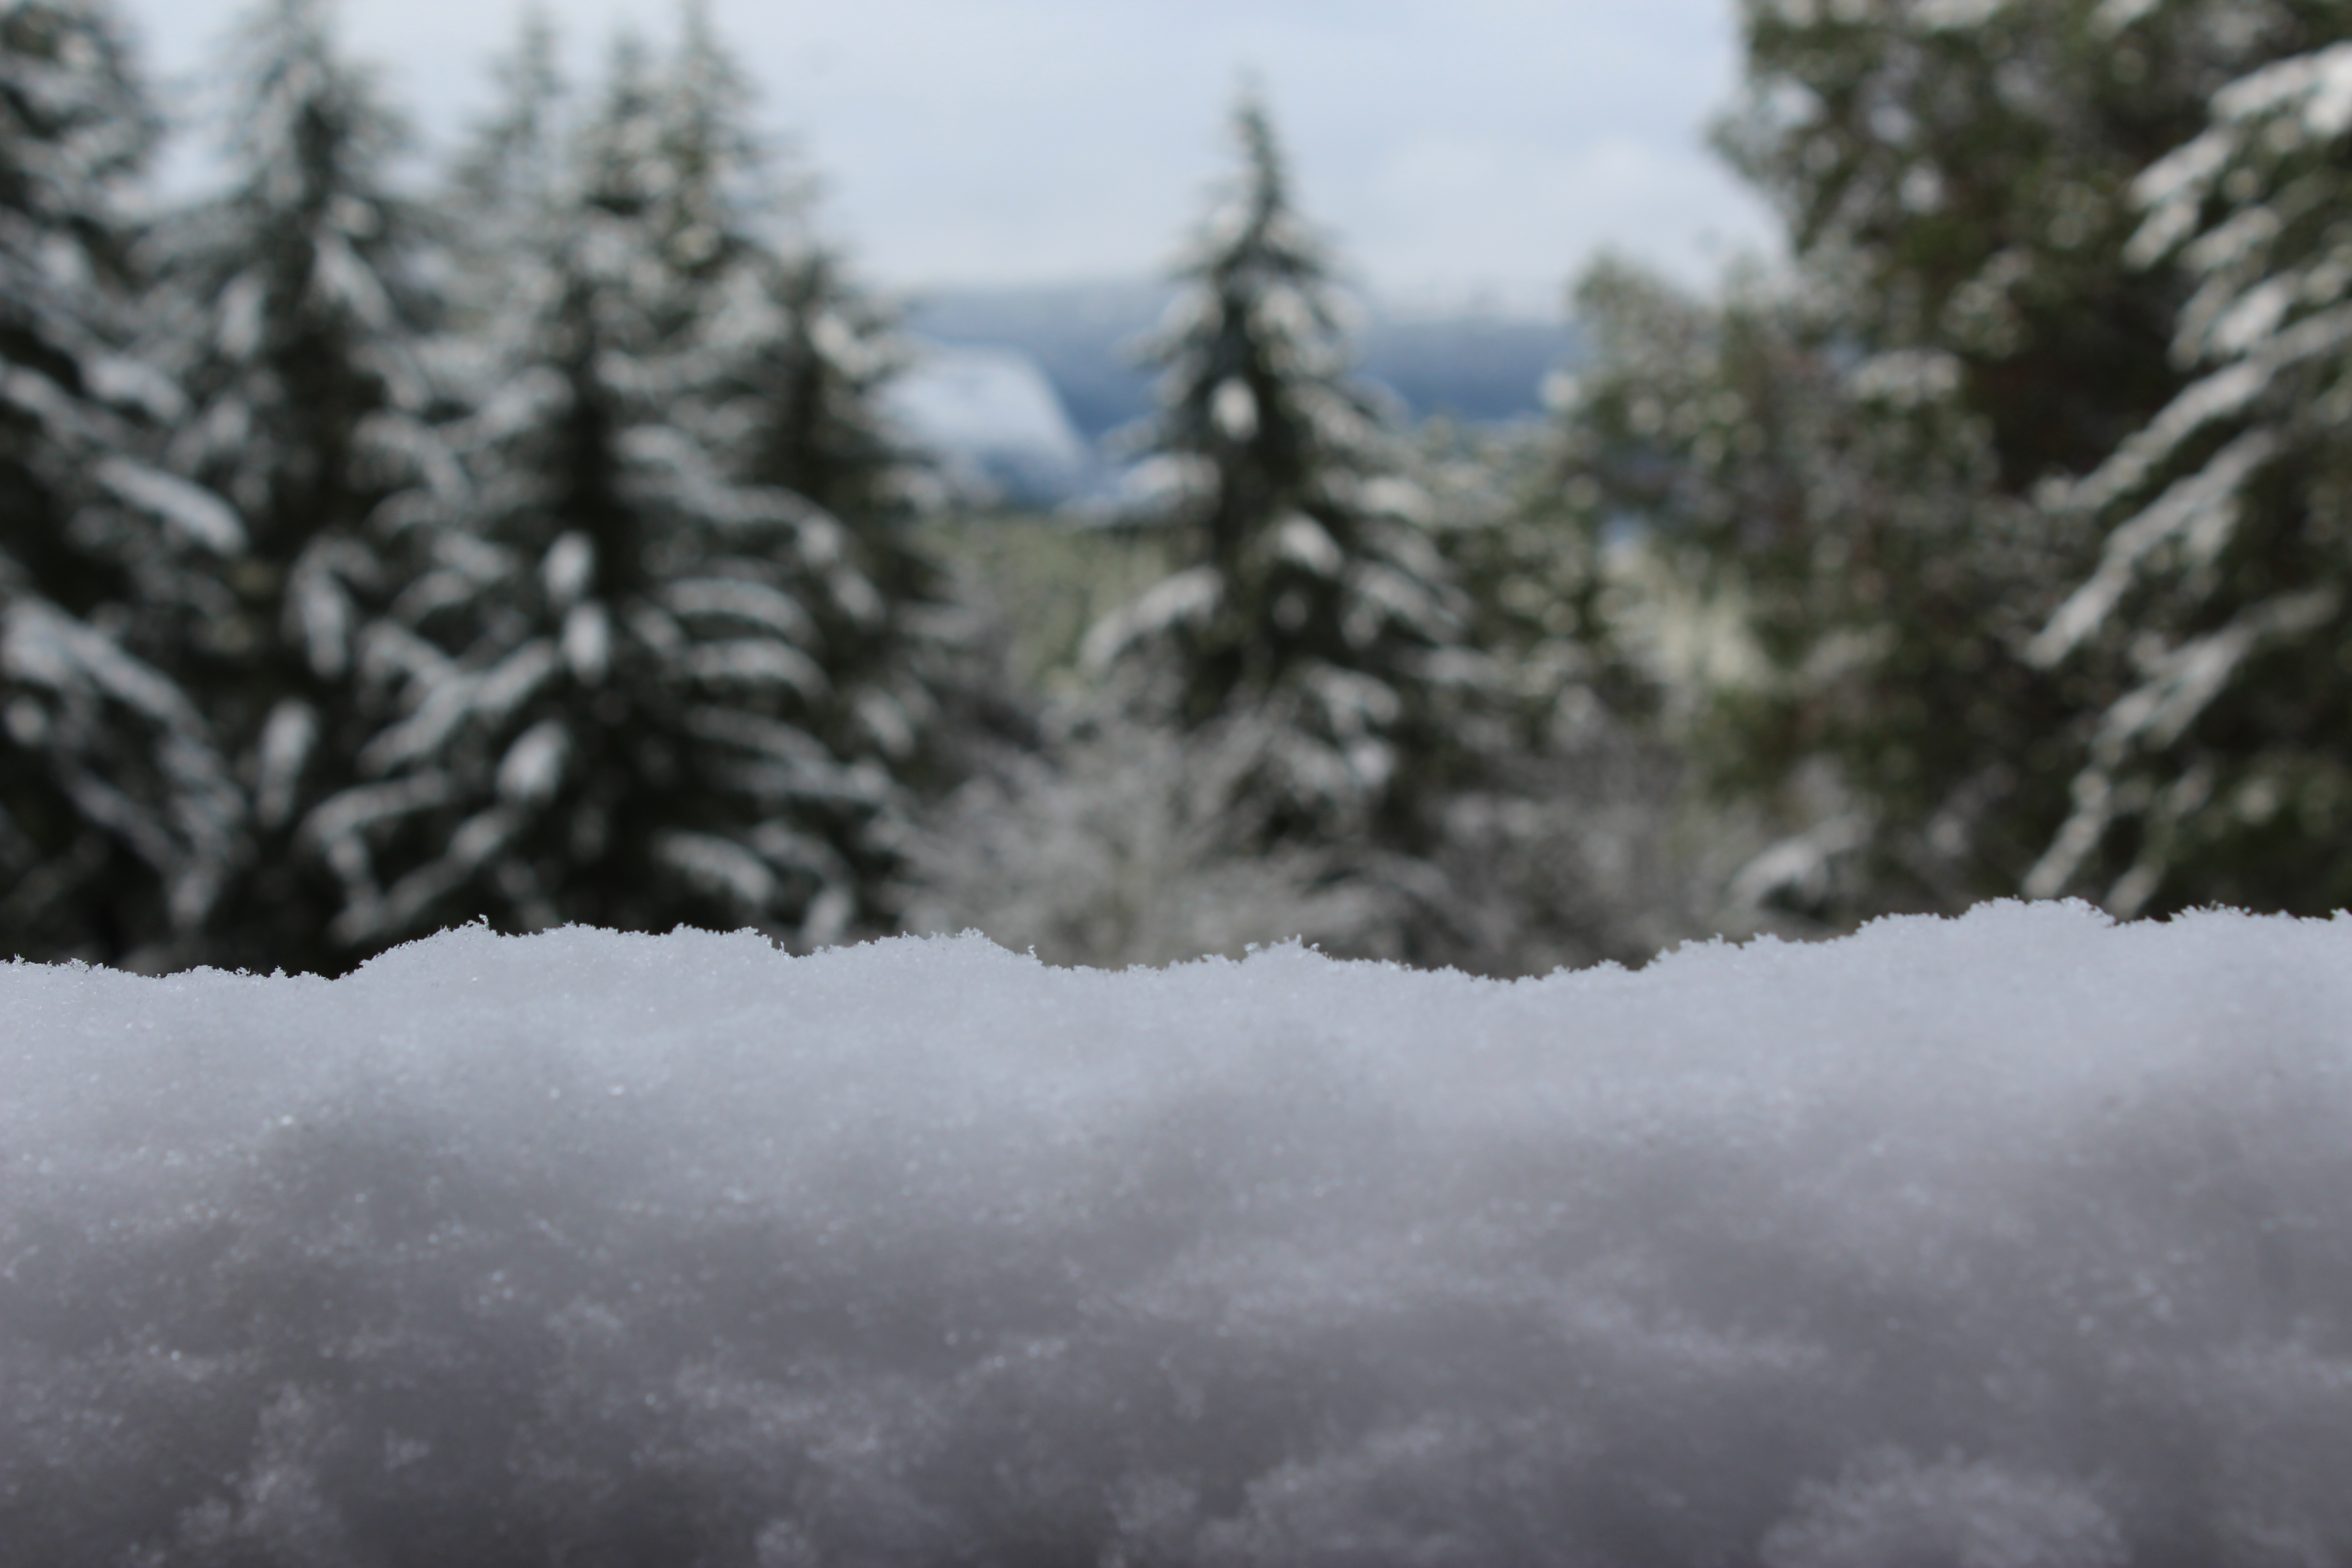
tree, forest, branch, mountain, snow, winter, frost, weather, fir, season, spruce, freezing, atmospheric phenomenon, woody plant, geological phenomenon